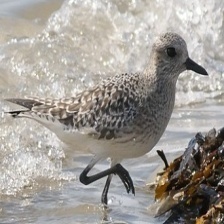
Species: GREY PLOVER
Scientific name: PLUVIALIS SQUATAROLA